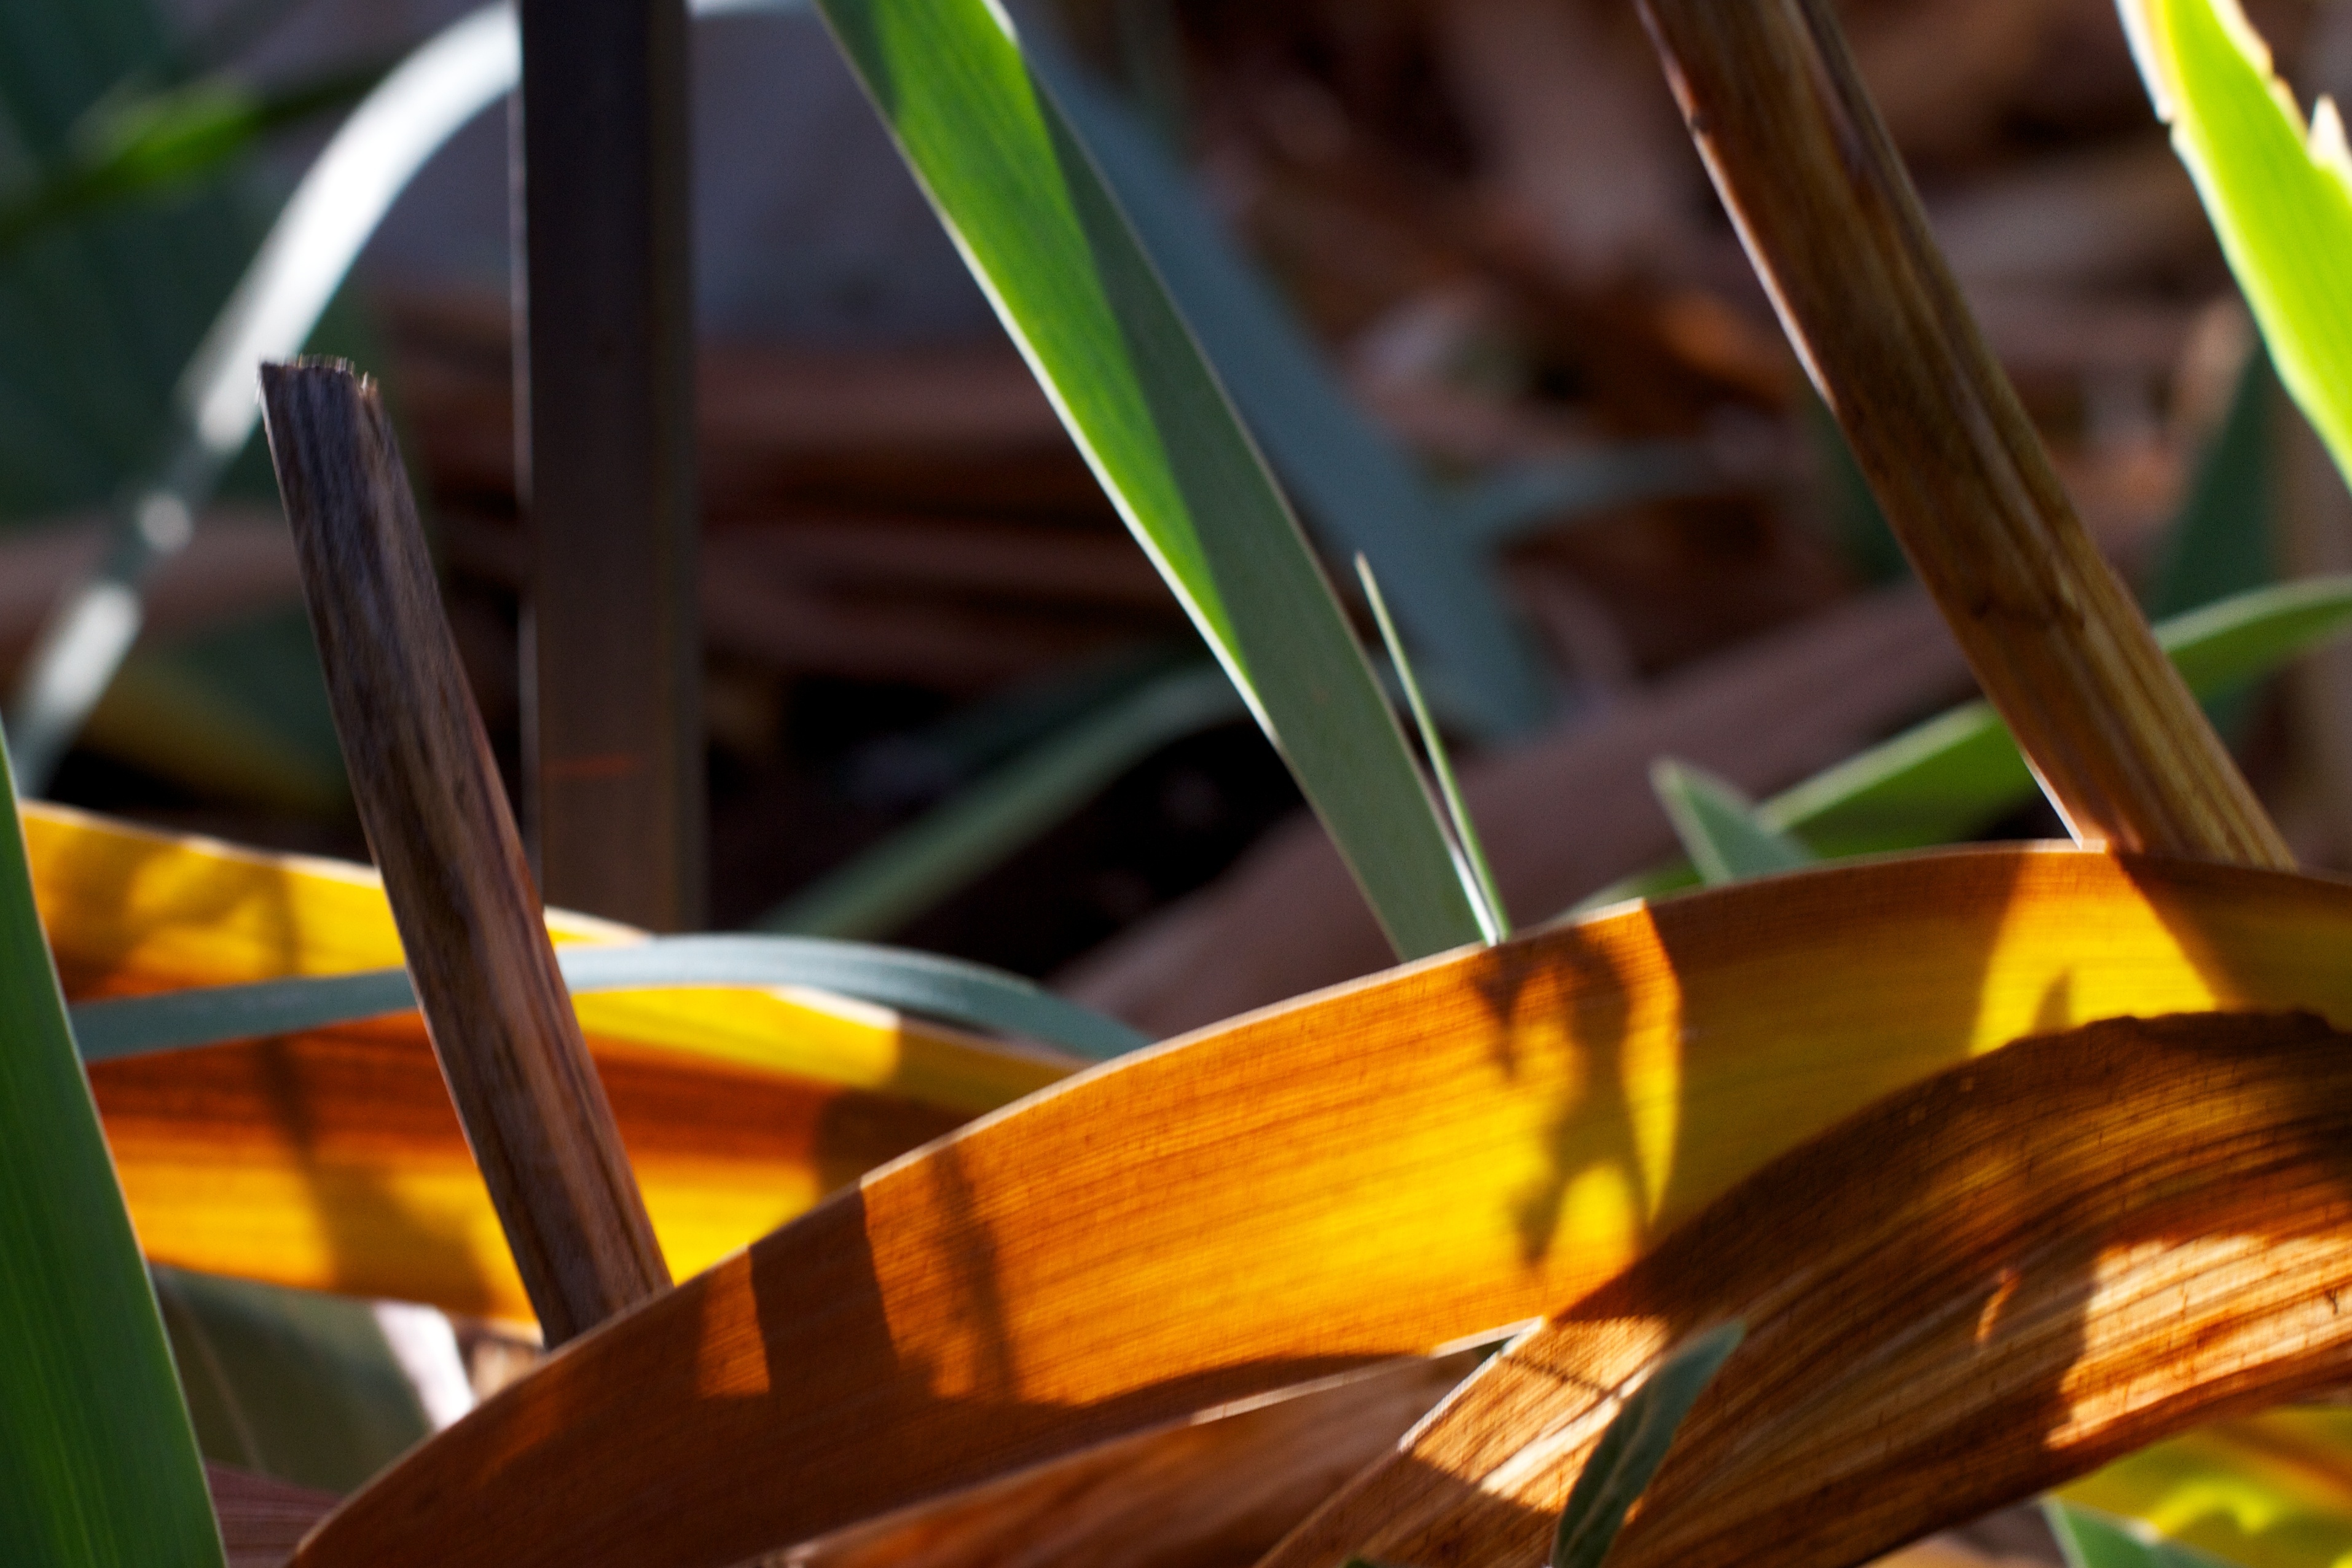
wheel, sunlight, leaf, flower, green, color, yellow, close up, cool image, macro photography, string instrument